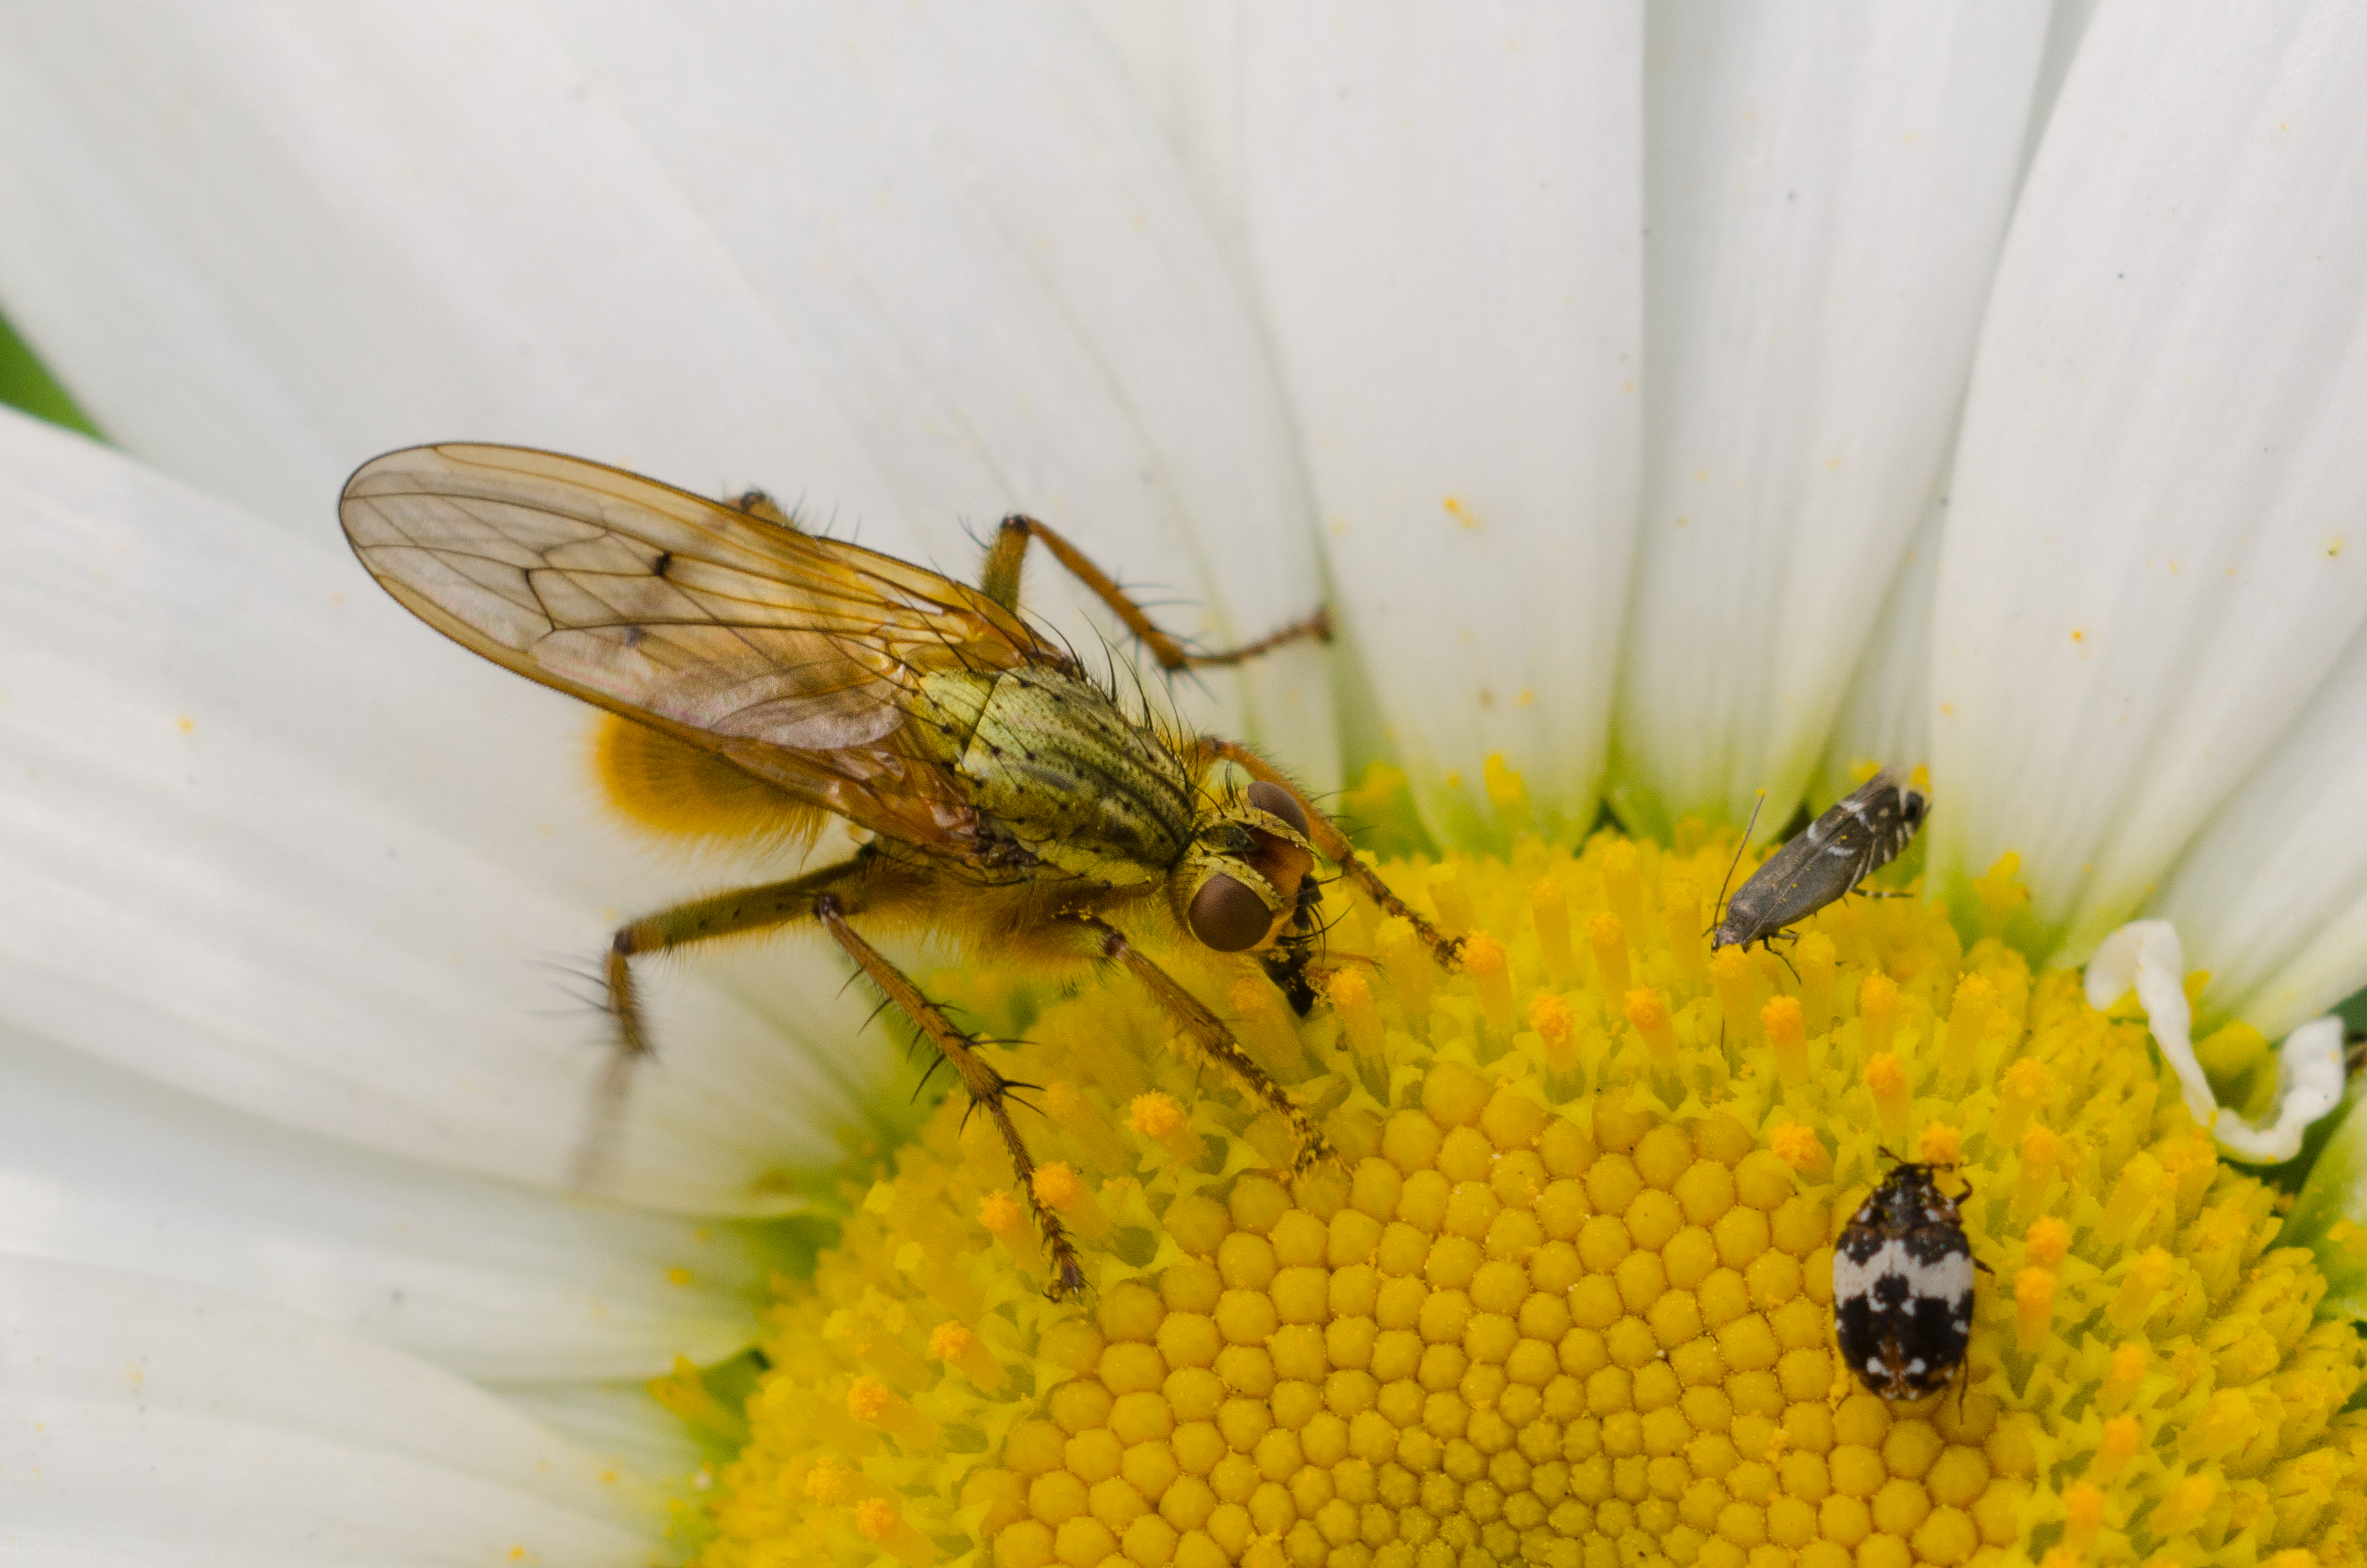
photography, flower, animal, fly, pollen, insect, bug, yellow, flora, fauna, invertebrate, close up, wasp, nectar, macro photography, honey bee